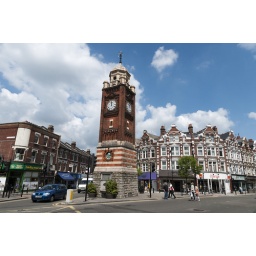
The clock tower in Crouch End, London, England, Britain, UK